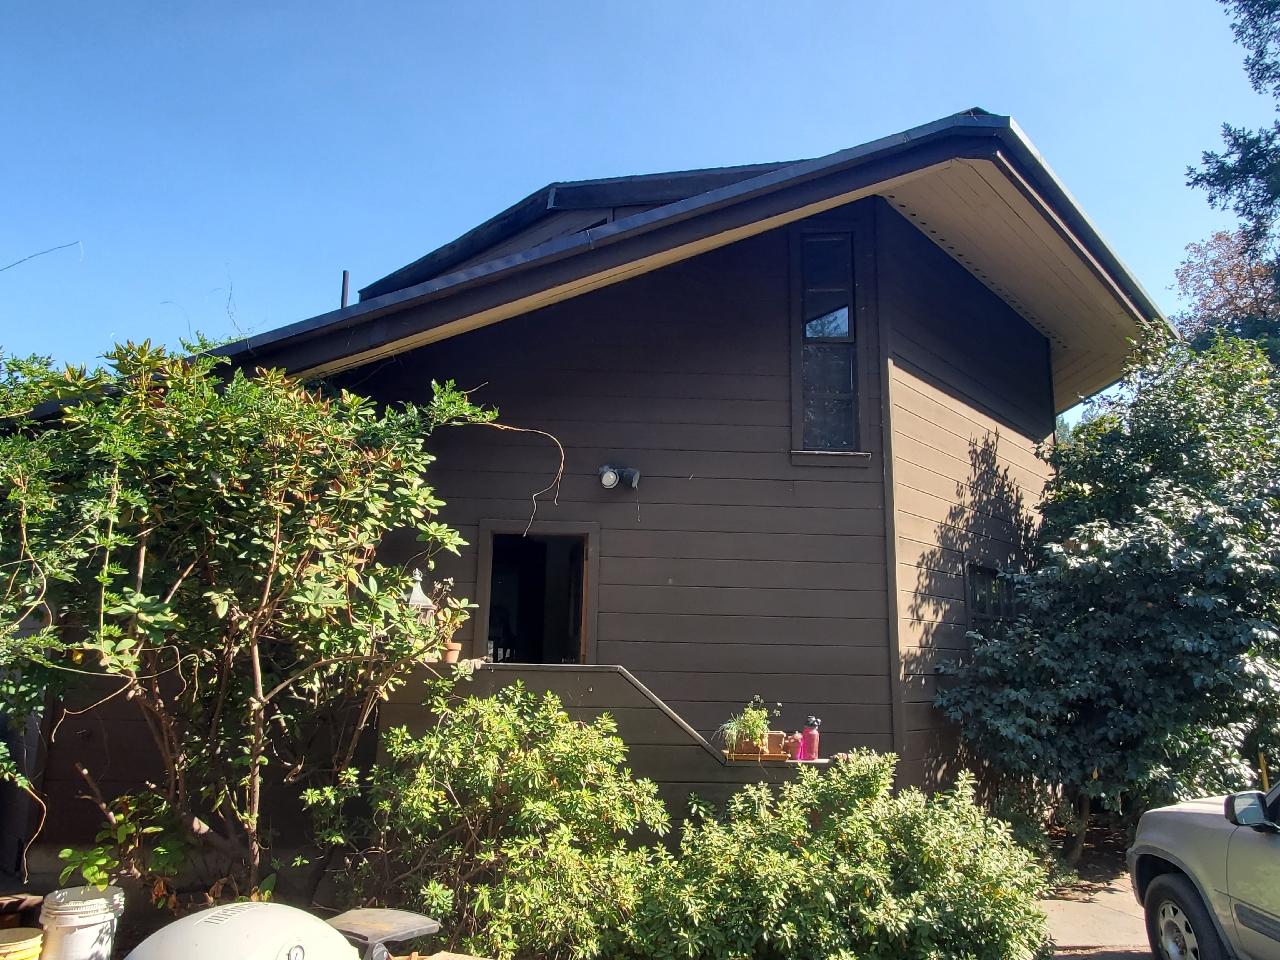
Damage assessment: no_damage